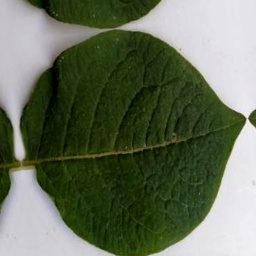
Etiqueta: Sana